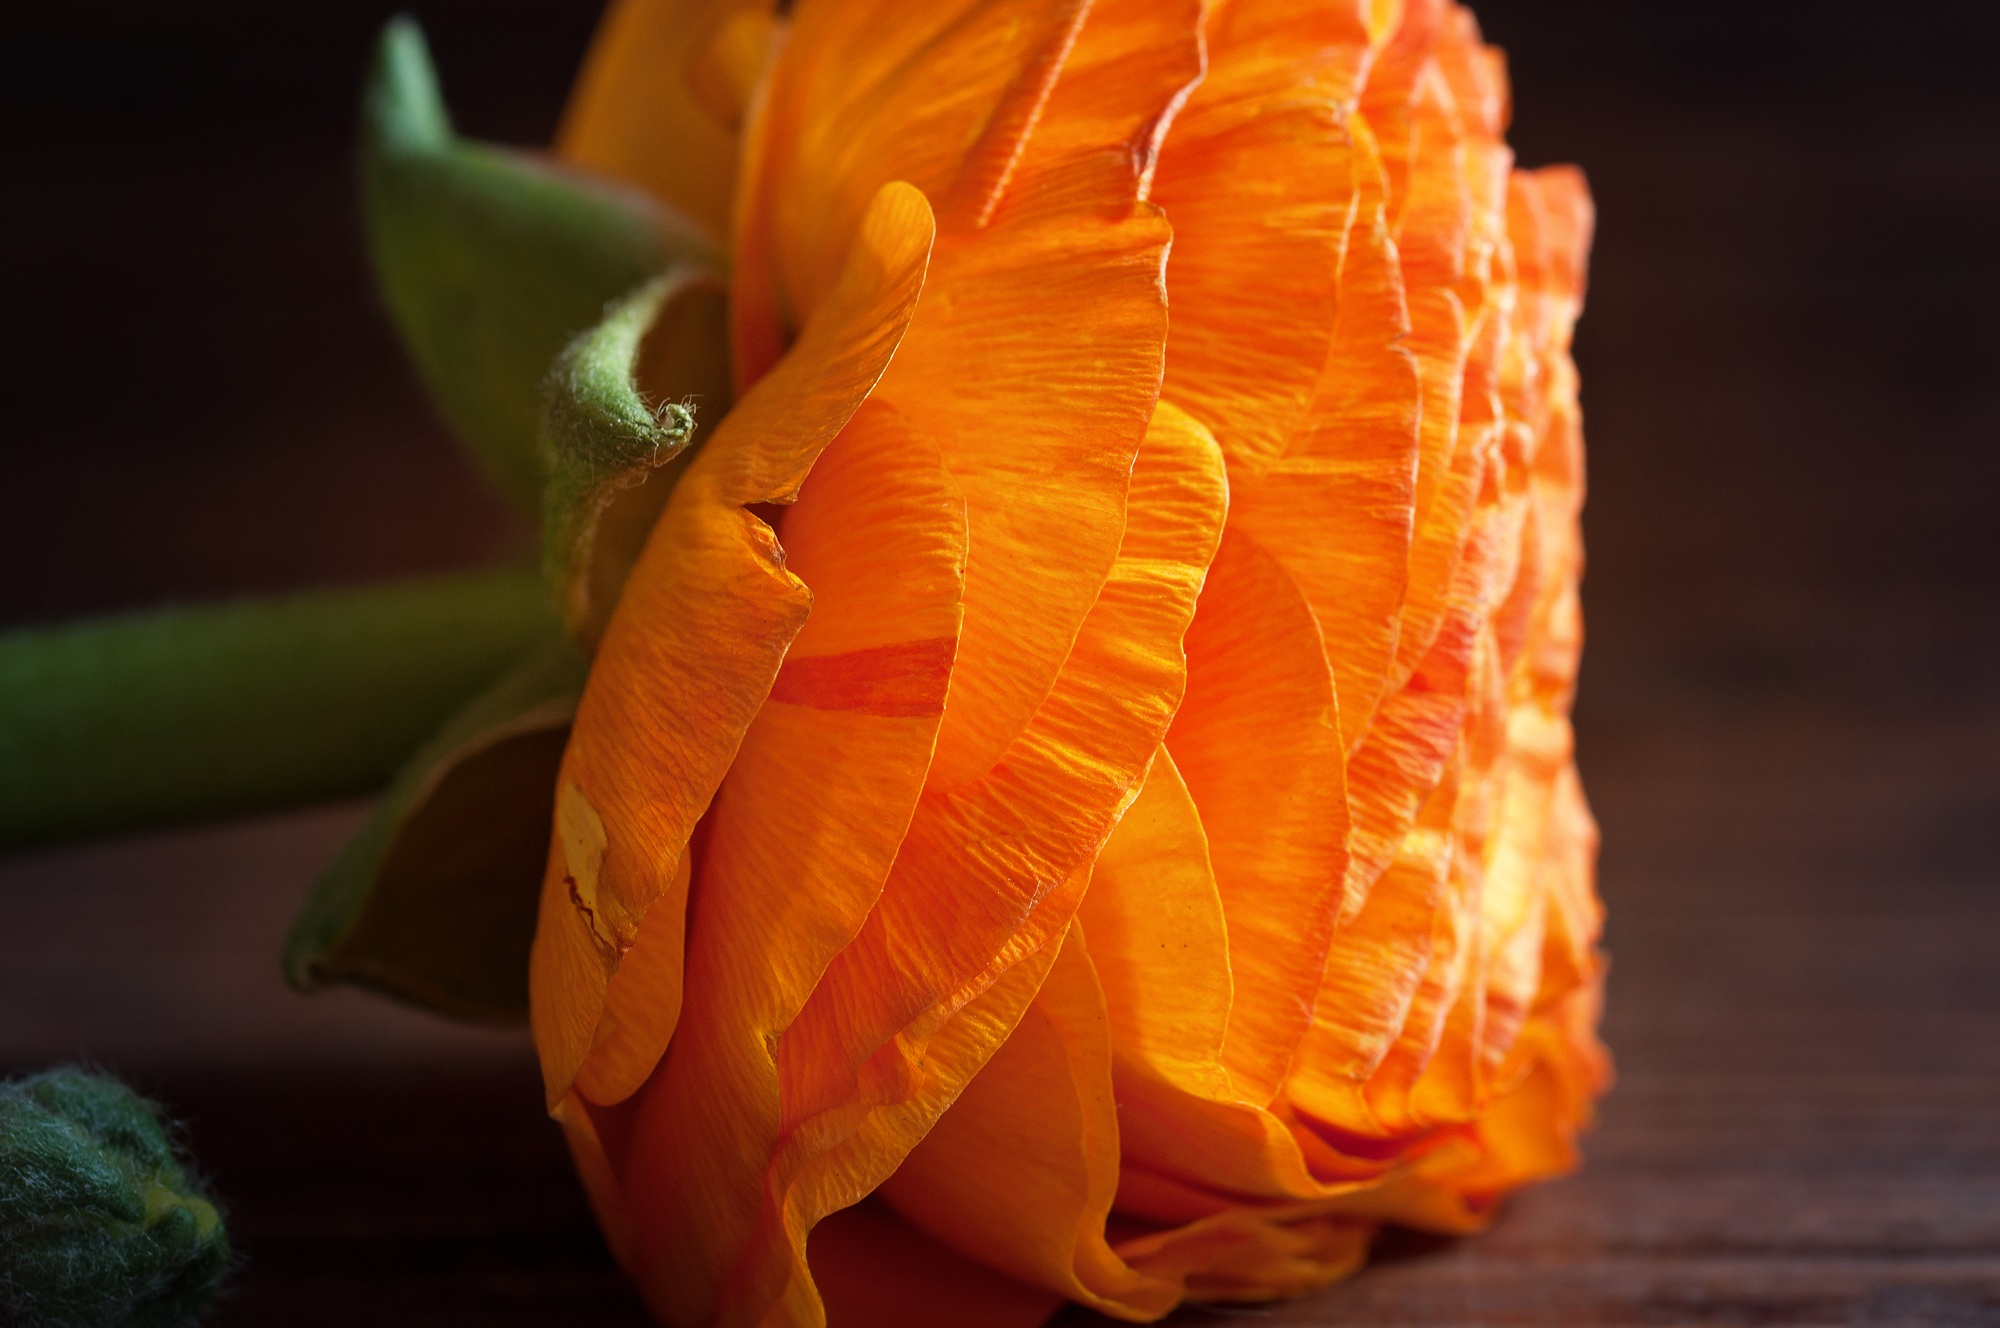
blossom, plant, leaf, flower, petal, bloom, orange, produce, color, autumn, pumpkin, yellow, close, close up, petals, bright, carving, gorgeous, spring flower, ranunculus, macro photography, orange flower, flowering plant, schnittblume, orange blossom, ranunculus flower, land plant